Central bank

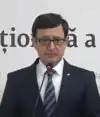
Octavian Armașu, NBM gorvernor, whose dismissal in 2023 raised concerns about central bank independence in Moldova

International organizations such as the World Bank, the Bank for International Settlements (BIS) and the International Monetary Fund (IMF) strongly support central bank independence. This results, in part, from a belief in the intrinsic merits of increased independence. The support for independence from the international organizations also derives partly from the connection between increased independence for the central bank and increased transparency in the policy-making process. The IMF's Financial Services Action Plan (FSAP) review self-assessment, for example, includes a number of questions about central bank independence in the transparency section. An independent central bank will score higher in the review than one that is not independent.